Zachary Levi

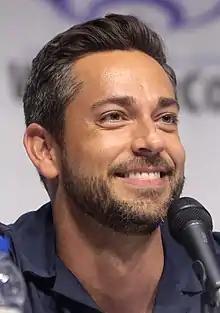
Levi at the 2019 WonderCon

Zachary Levi Pugh (born September 29, 1980) is an American actor. He starred as Chuck Bartowski in the action comedy series "Chuck" (2007–2012), and as the titular character in the superhero film "Shazam!" (2019) and its 2023 sequel.